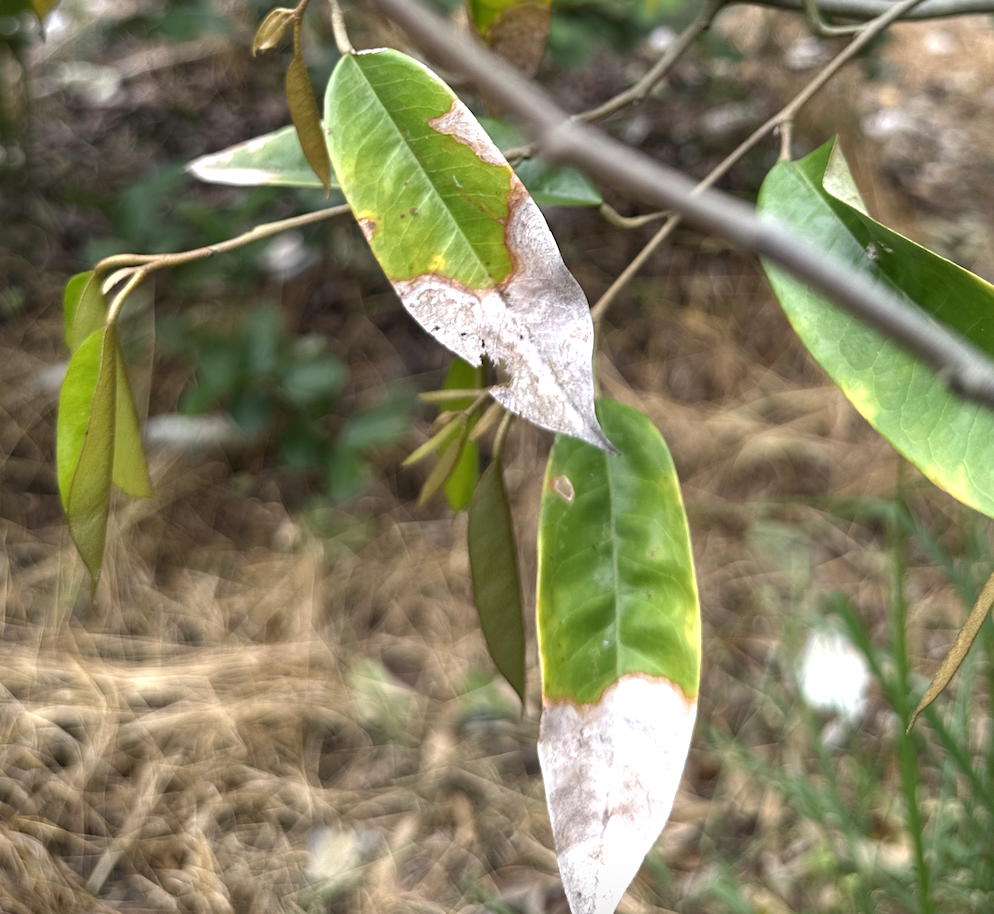
Label: anthracnose_disease